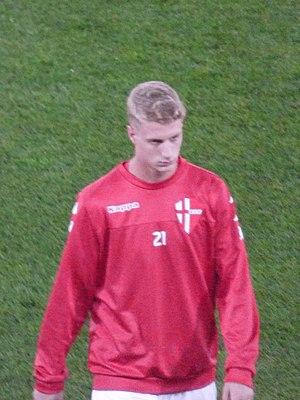
Davide Marcandella lors du match amical RC Lens - Calcio Padova, le 11 octobre 2018 au Stade Bollaert-Delelis de Lens.